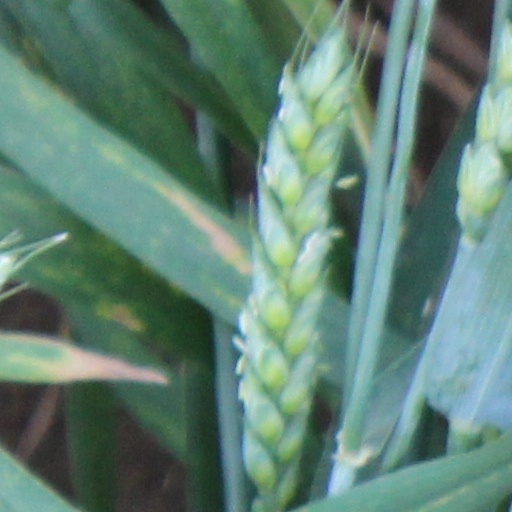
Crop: wheat